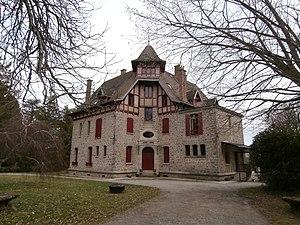
Villa de style normand
Saint-Sulpice-les-Champs est une commune française située dans le département de la Creuse en région Nouvelle-Aquitaine.